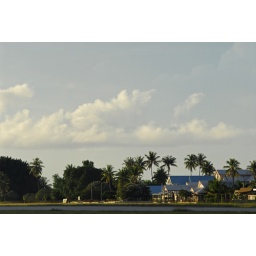
Group of houses with corrugated iron rooves surrounded by a forest of palm trees